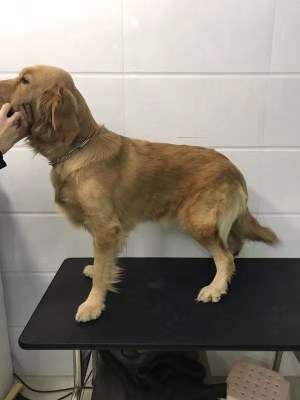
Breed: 5355-n000126-golden_retriever